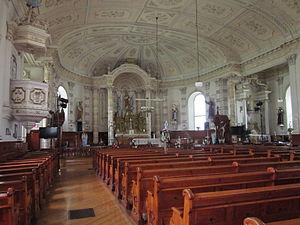
L'église Saint-Léon-le-Grand est une église construite entre 1819 et 1824.
L'église Saint-Léon-le-Grand est un édifice religieux catholique situé au cœur du village de Saint-Léon-le-Grand au Québec. Elle a été construite entre 1819 et 1824 et a été agrandie en 1914. L'église a été citée immeuble patrimonial par la municipalité de la paroisse de Saint-Léon-le-Grand en 1999 et été classée immeuble patrimonial en 2011 par le ministère de la Culture et des Communications.